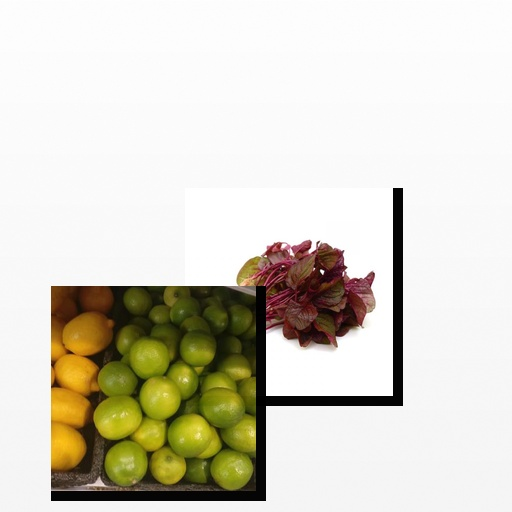
Food items: lime, amaranth